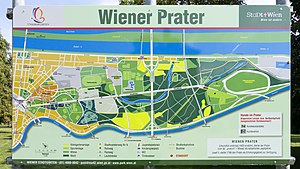
Prater
Prater er et stort, offentligt parkområde i bydelen Leopoldstadt i Wien. Navnet Prater er sandsynligvis afledt af pratum eller prado.